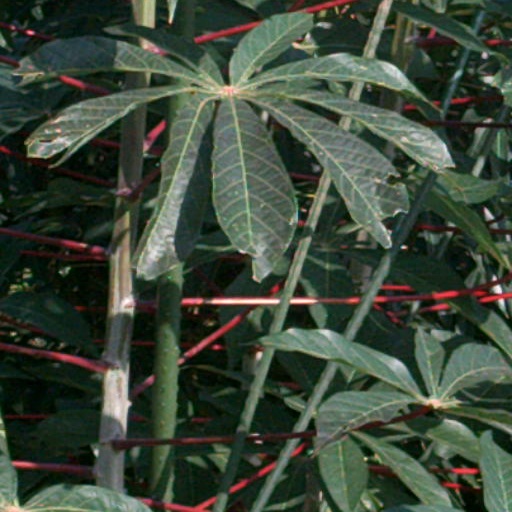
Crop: cassava